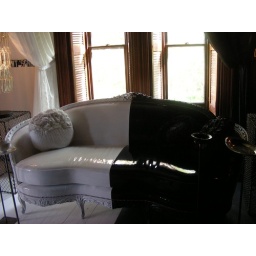
cool black & white room in DogHaus (2)